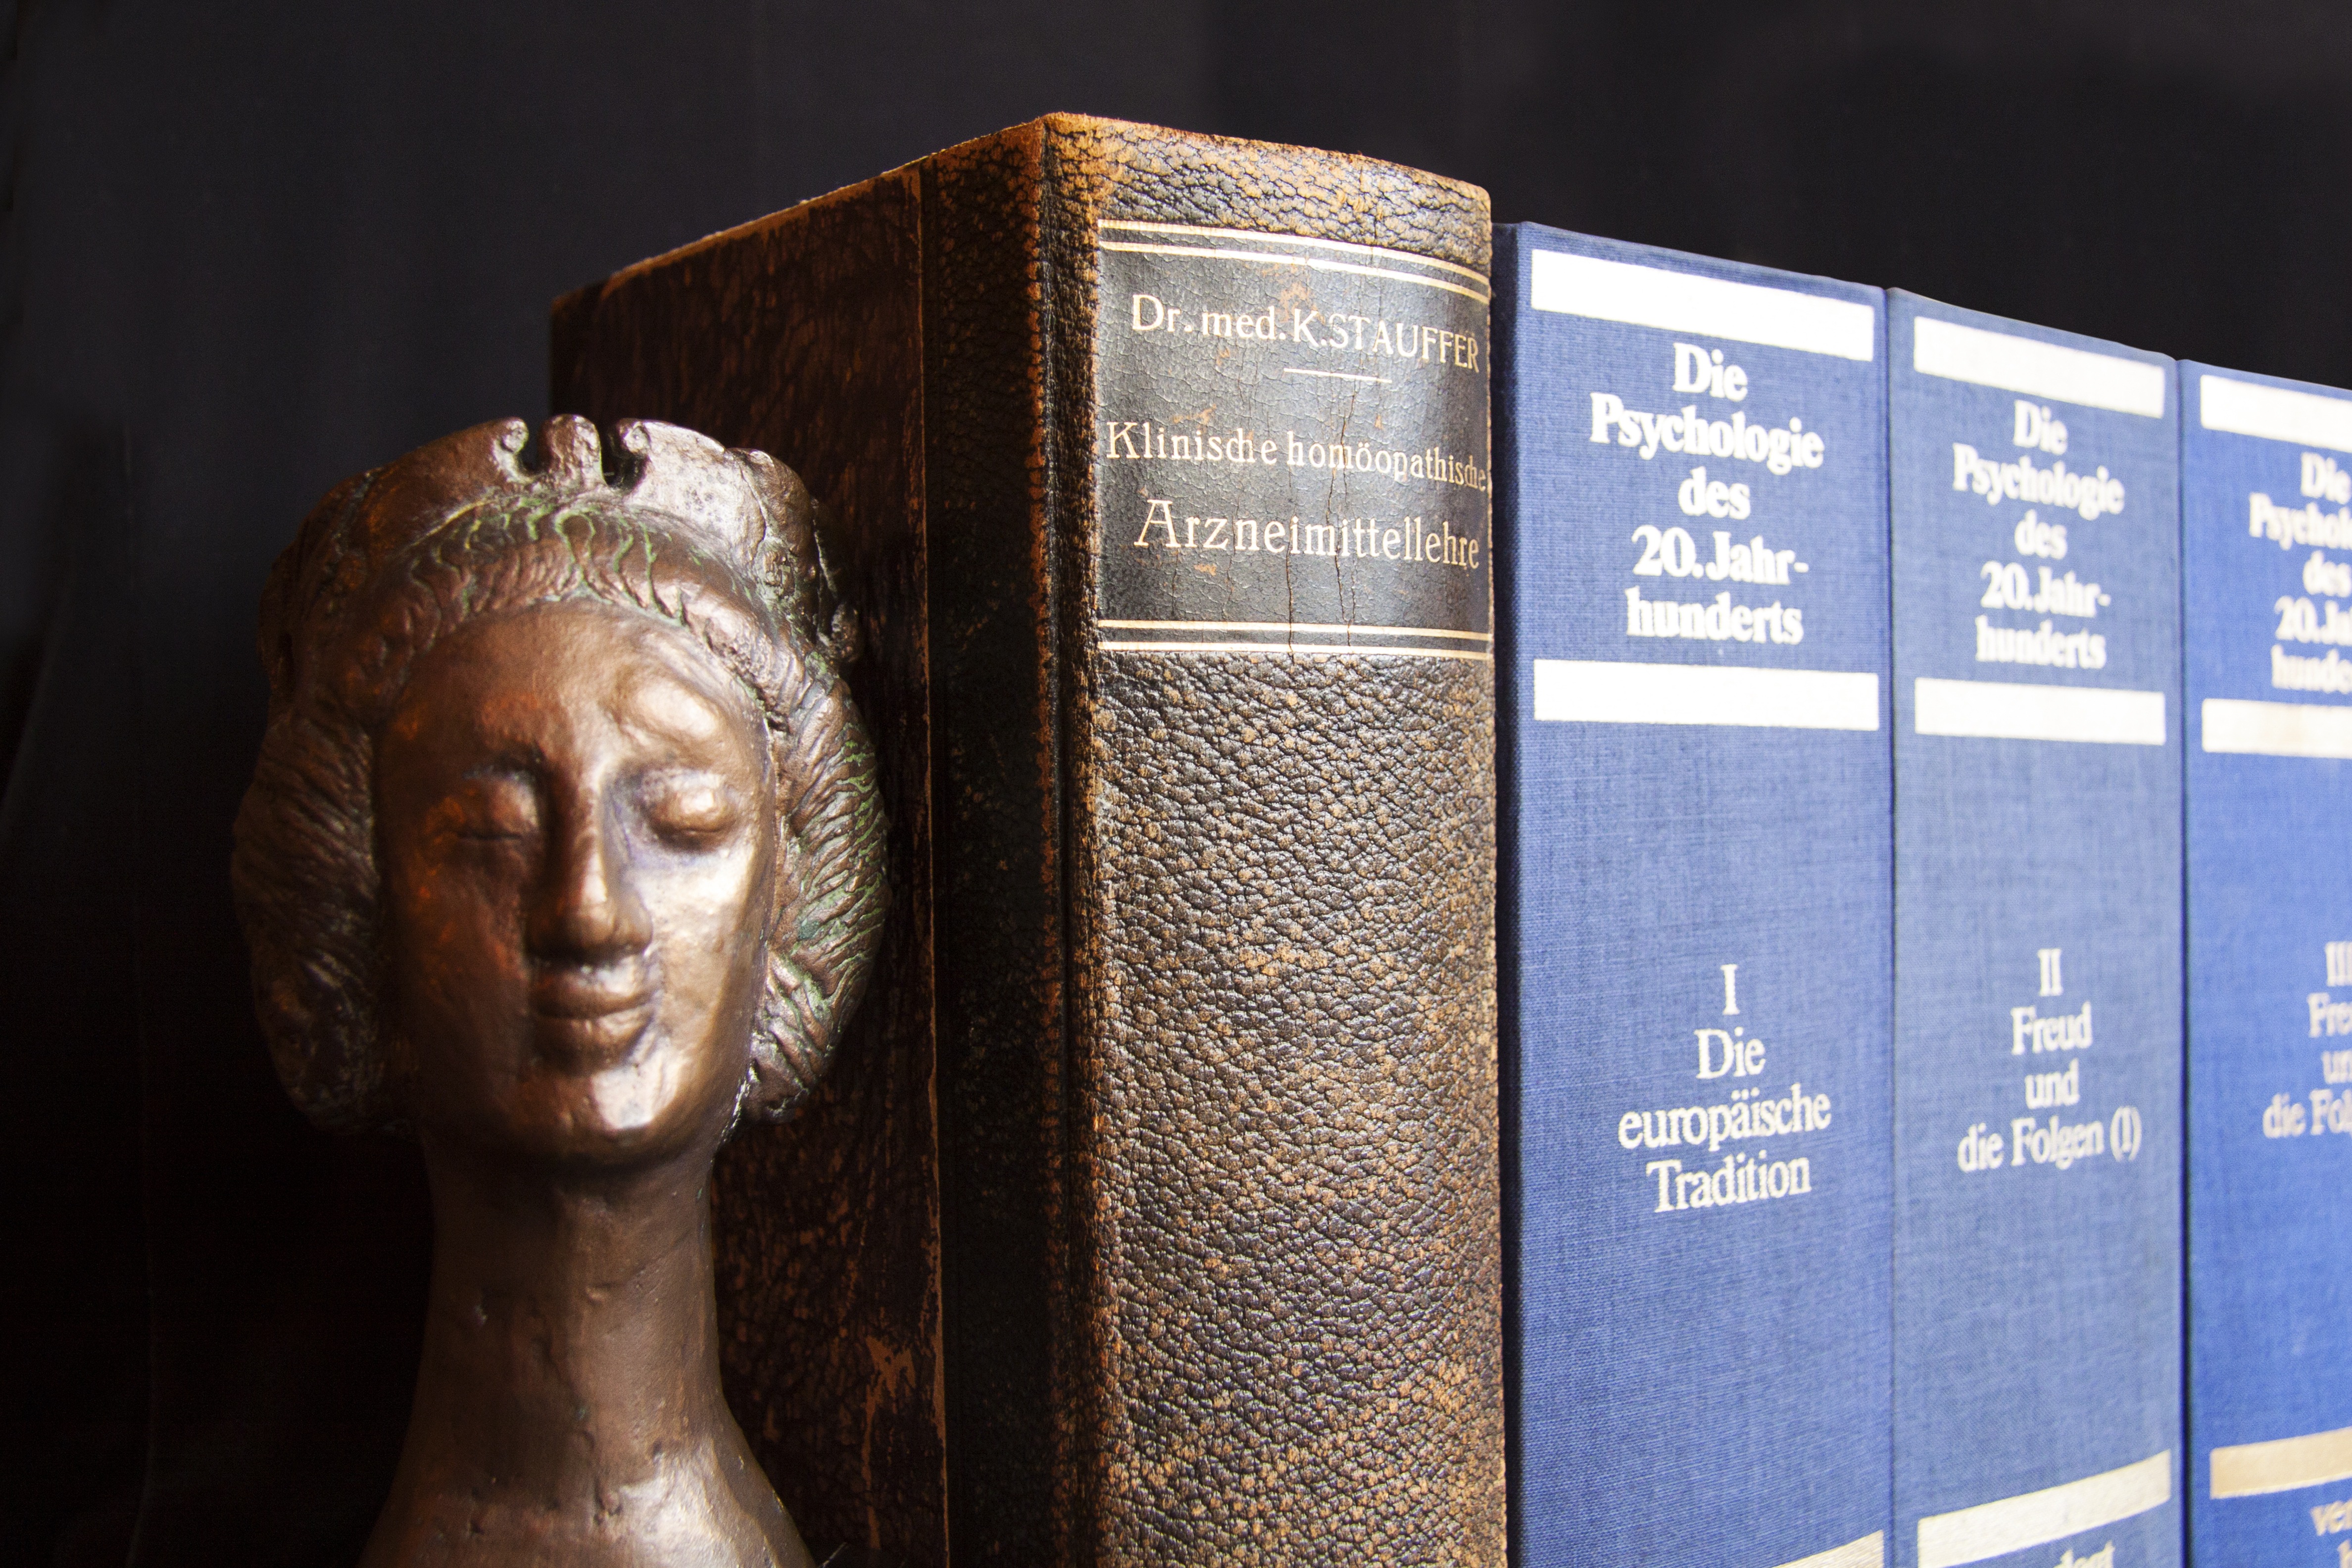
book, read, antique, paper, sculpture, art, library, books, psychology, head, media, bust, psyche, historically, freud, old books, homeopathy, ancient history, intellect, psychoanalysis